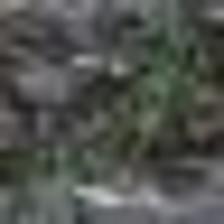
Label: clustered